Sisimiut

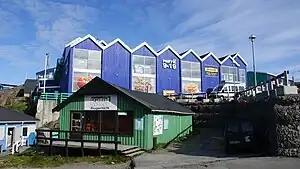
Pisiffik supermarket

Fishing is the principal industry in Sisimiut, with harvested stocks of shrimps, salmon, halibut and cod. The Royal Greenland fish processing plant at the port is the largest within Greenland and is amongst the most modern shrimp-shelling factories in the world. In 2008, supplied by 8 boats and the factory trawlers, the plant processed an annual amount of 20,180 tons of shrimp, around 1,680 tons per month. This was roughly constant throughout the year, although when fish catches were larger the fish was frozen. The plant eventually sold around 6,019 tonnes of shrimp. Hunting is also important to some of the local livelihoods, mainly seals, walrus, beluga whale, narwhal, reindeer and muskoxen.